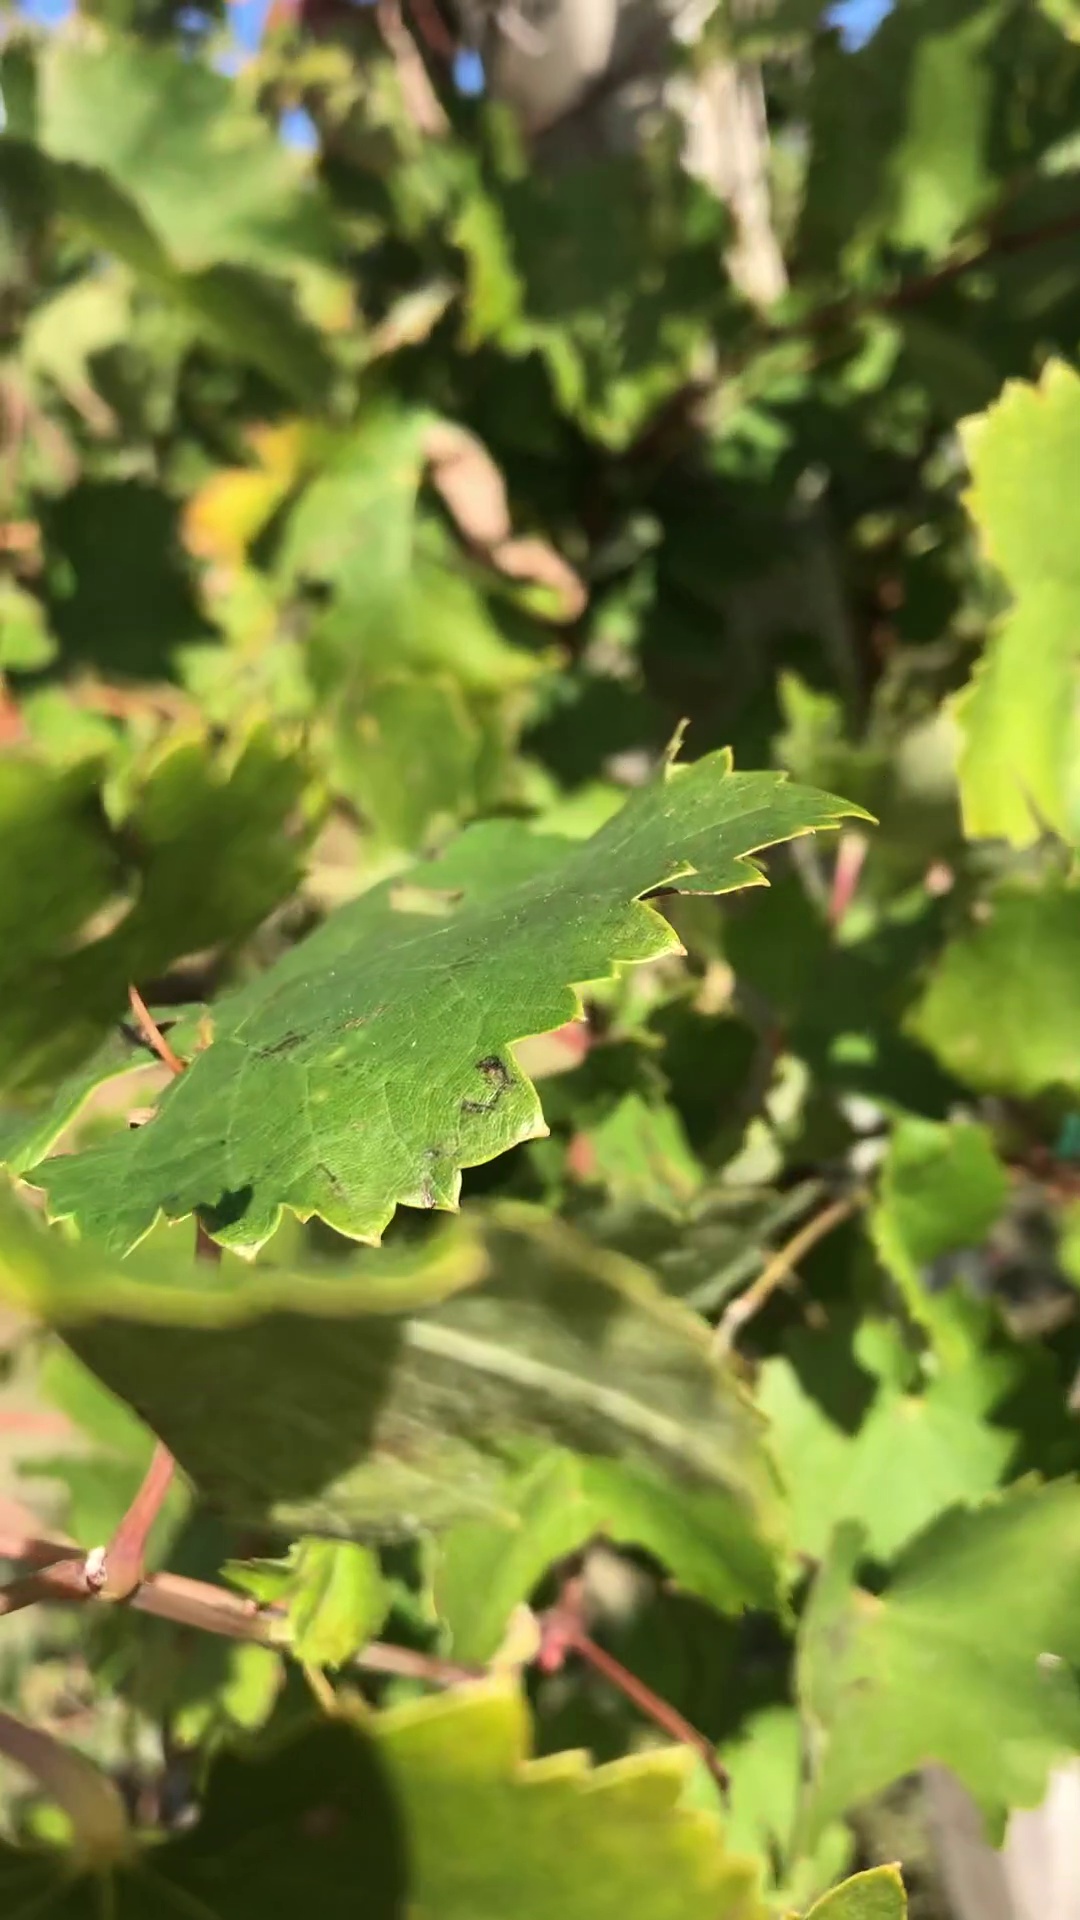
Label: healthy